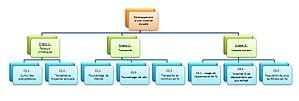
Décomposition des critères d'appréciation d'une ville
Les méthodes mathématiques d'analyse multicritère ont pour but la résolution des problèmes d'Aide à la décision multicritère. Elles constituent une étape importante du processus de décision, qui suit celle d'identification et de définition du problème, et aboutissent au choix d'une ou plusieurs solutions optimale, au sens de Pareto, parmi un ensemble discret de solutions, via une procédure de sélection.